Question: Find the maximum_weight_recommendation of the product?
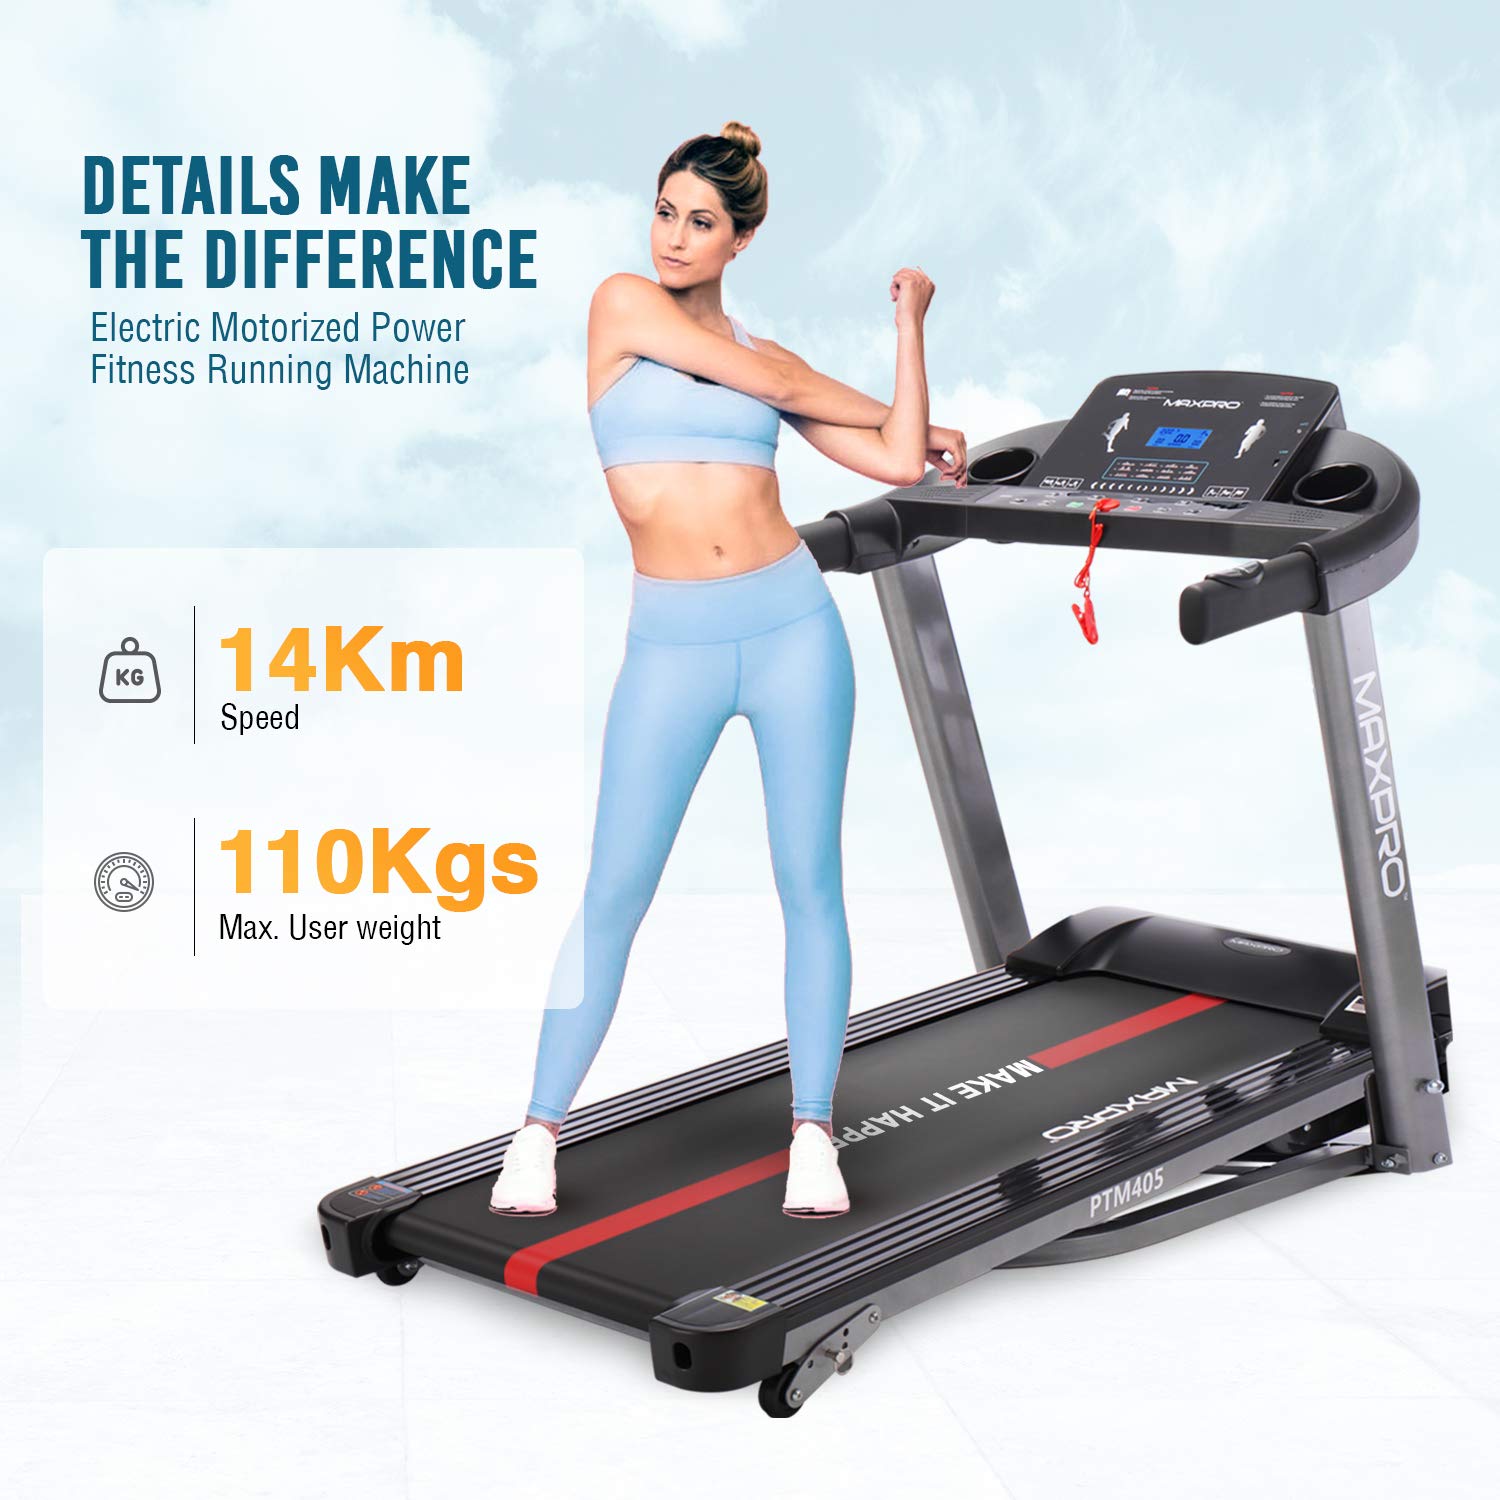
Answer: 110 kilogram